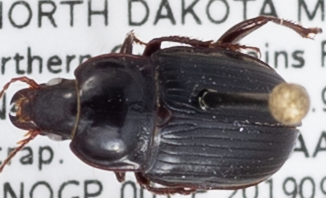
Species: Amara obesa
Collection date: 2019-08-20
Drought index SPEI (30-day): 0.362
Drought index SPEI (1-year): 1.13
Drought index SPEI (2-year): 0.944